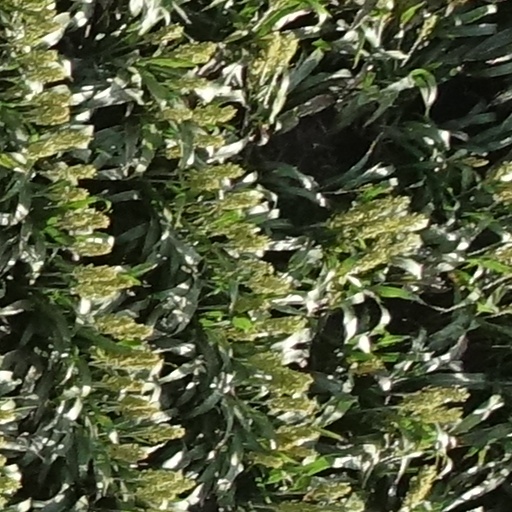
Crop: sorghum